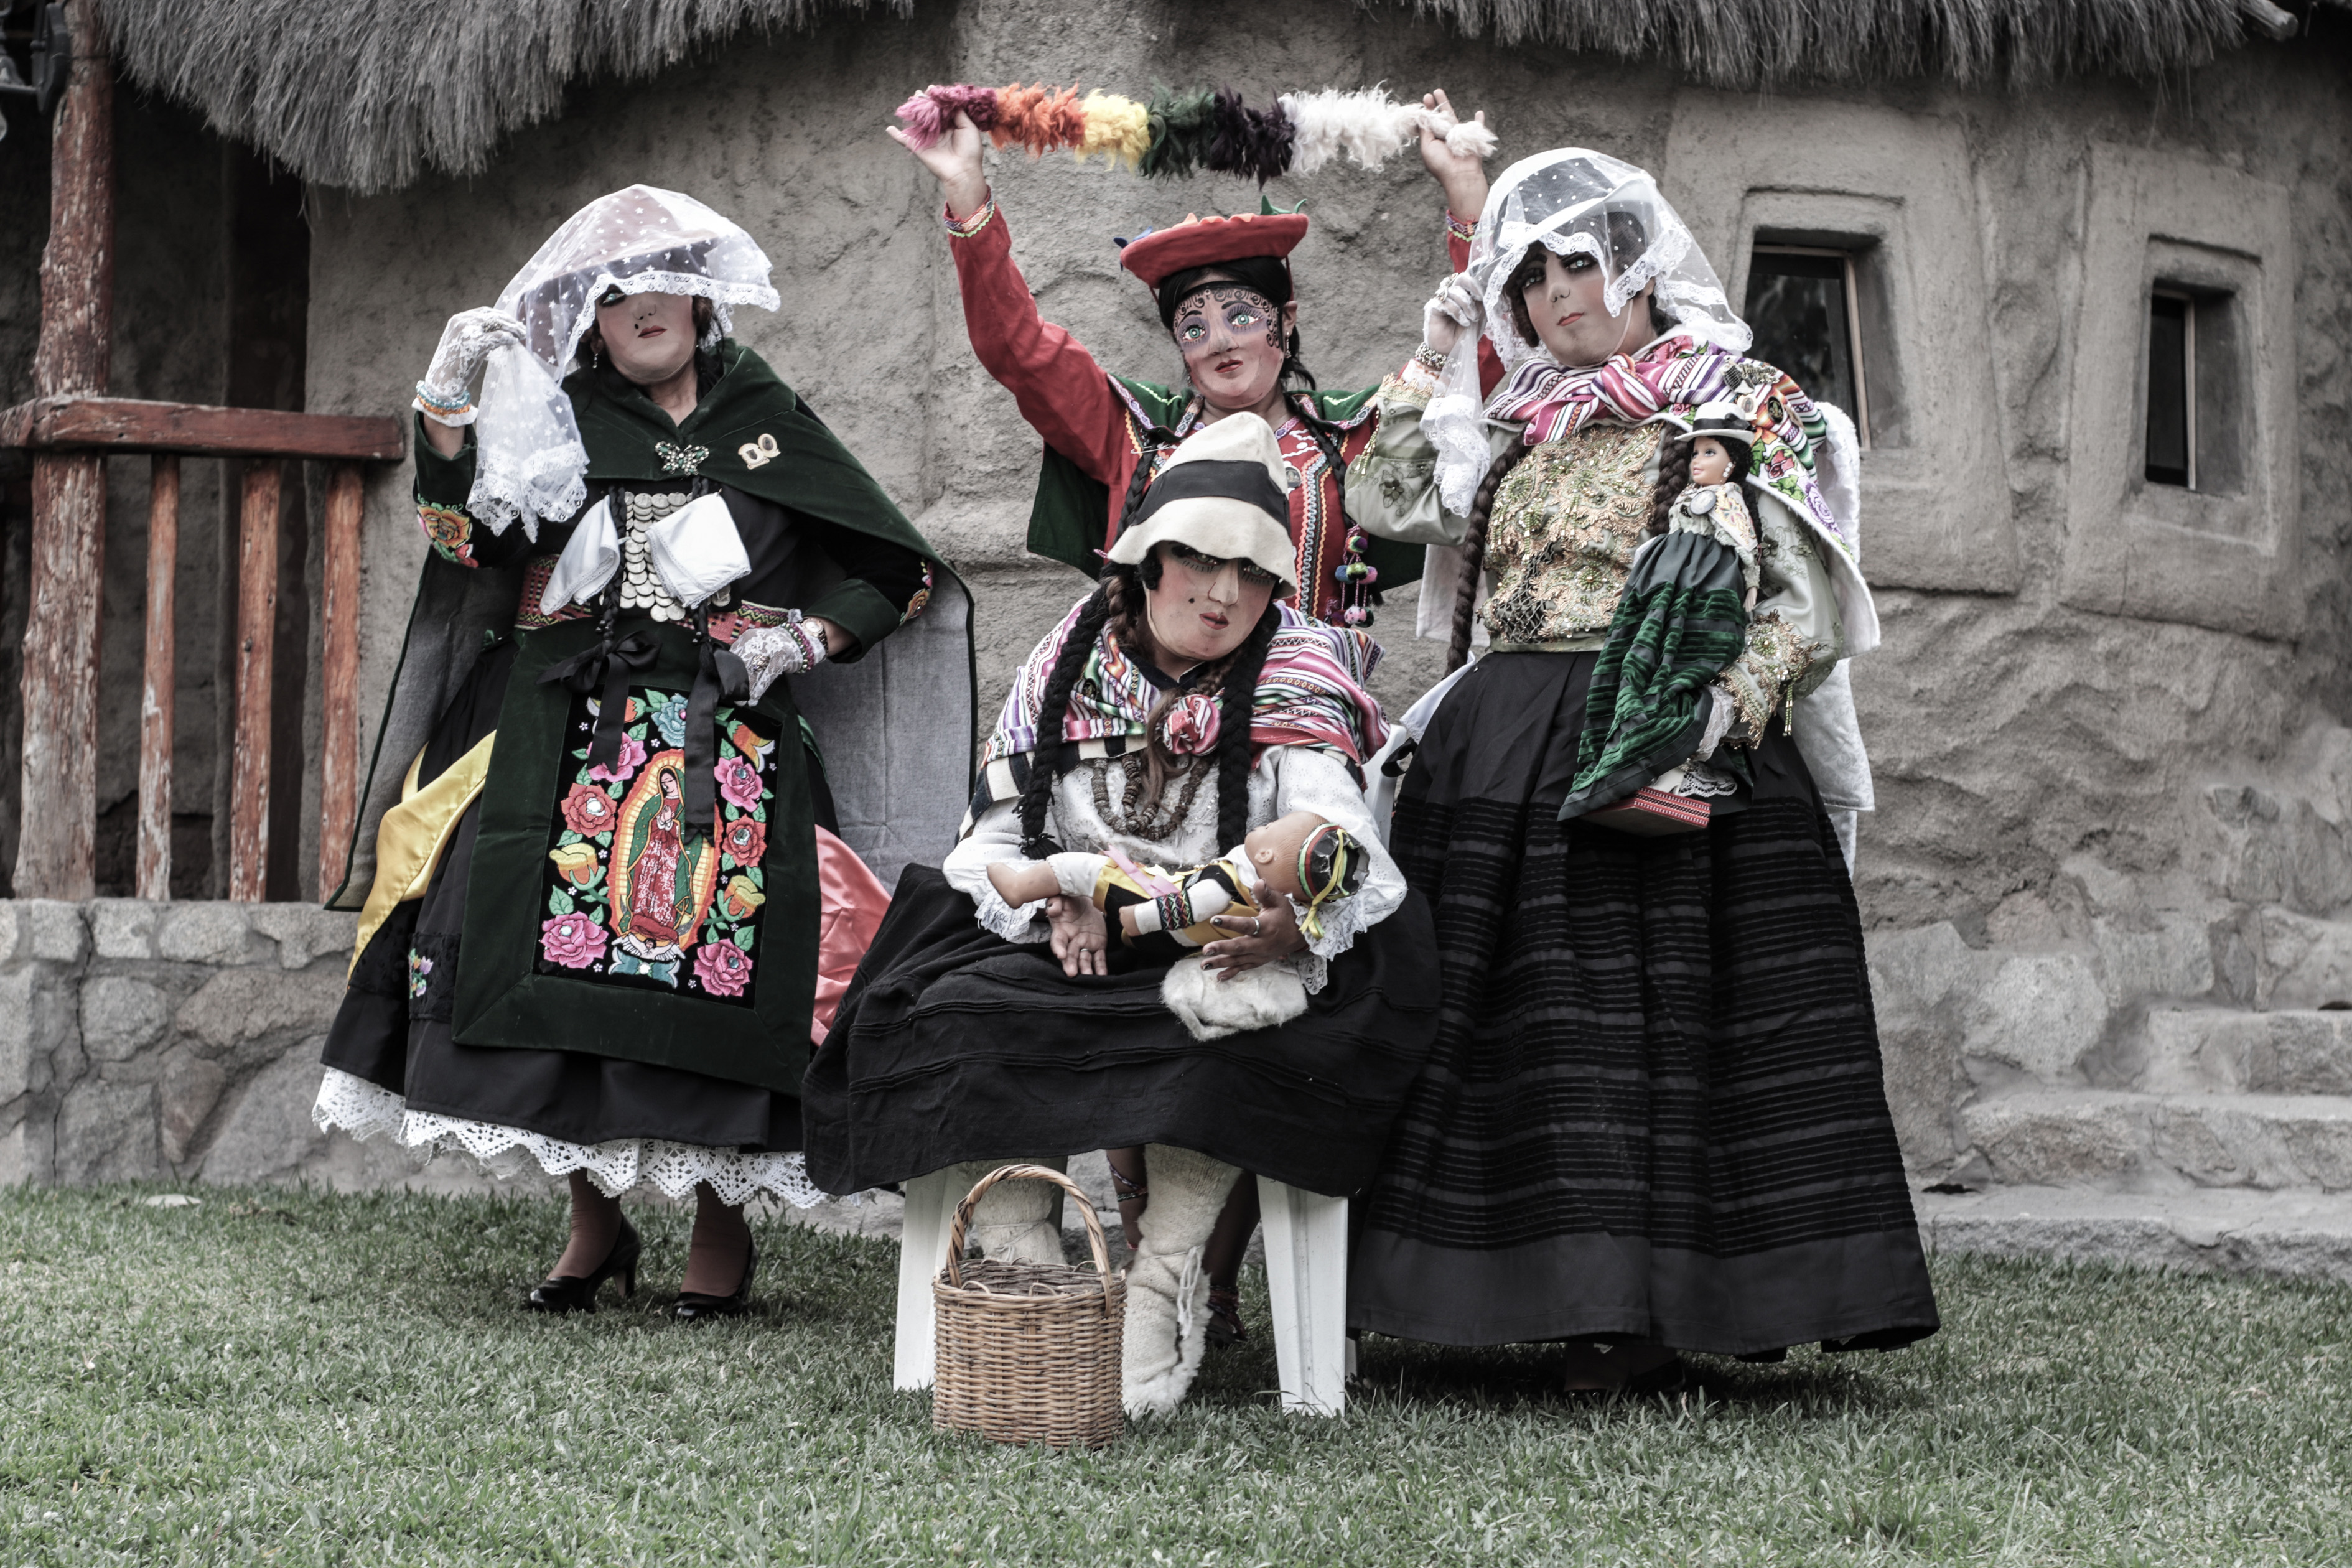
art, dress, hat, window, event, costume design, fun, Victorian fashion, tradition, costume, grass, history, boot, pattern, middle ages, pole, Gothic fashion, public event